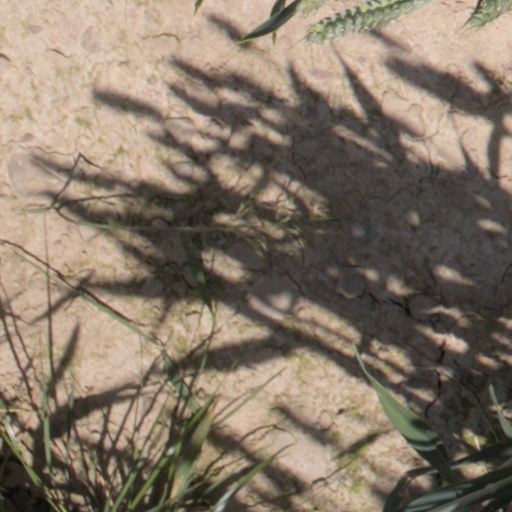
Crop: wheat